Sky position (RA, Dec in degrees): 239.782, 3.981
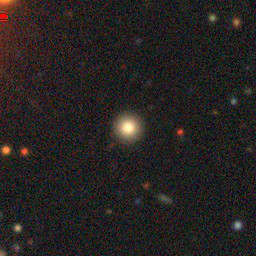
Galaxy morphology: Round Smooth Galaxies